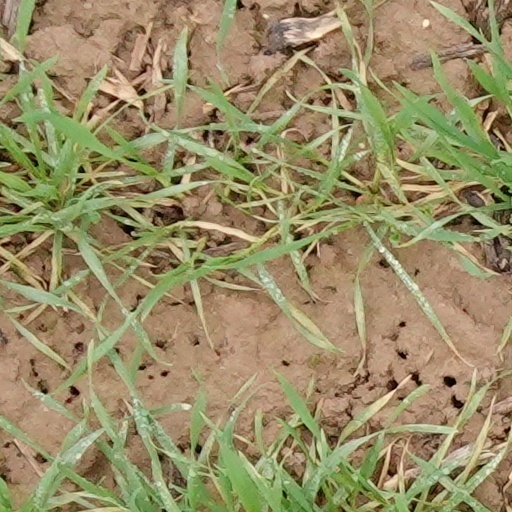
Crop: wheat